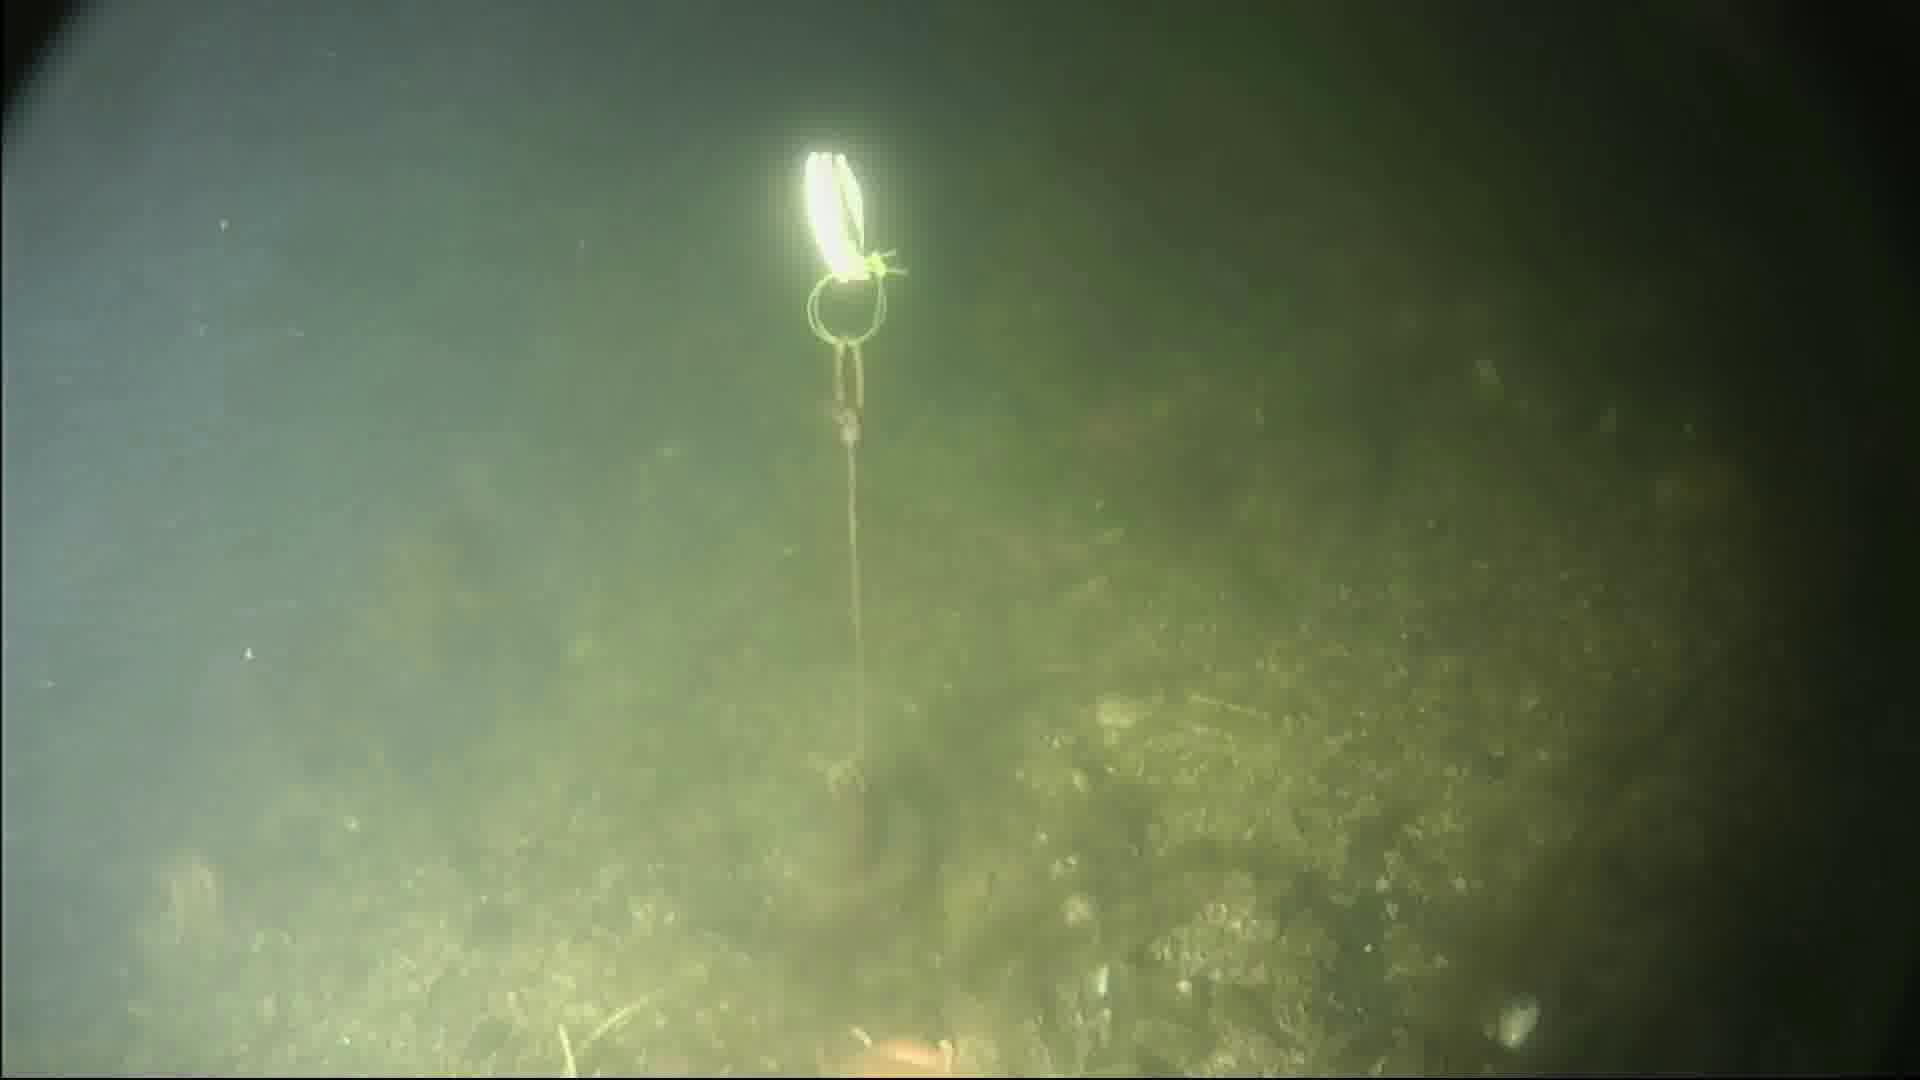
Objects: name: starfish